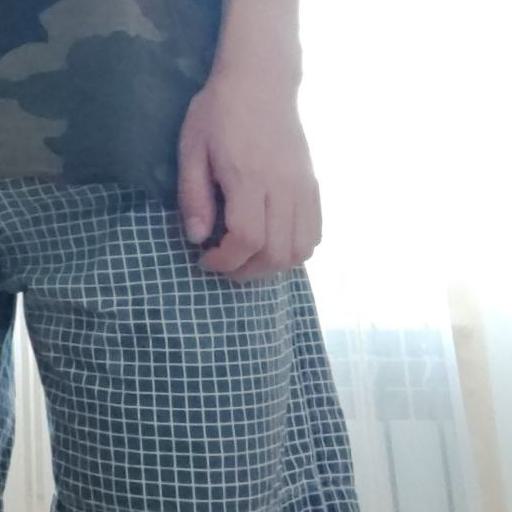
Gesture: no_gesture